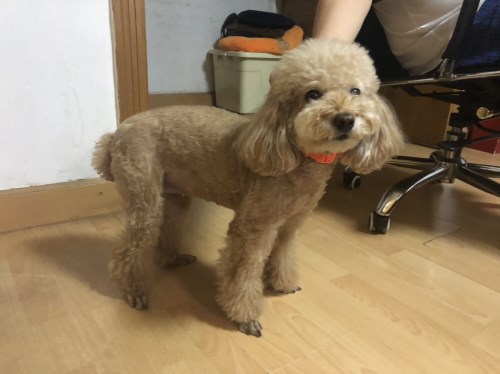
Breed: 2925-n000114-toy_poodle